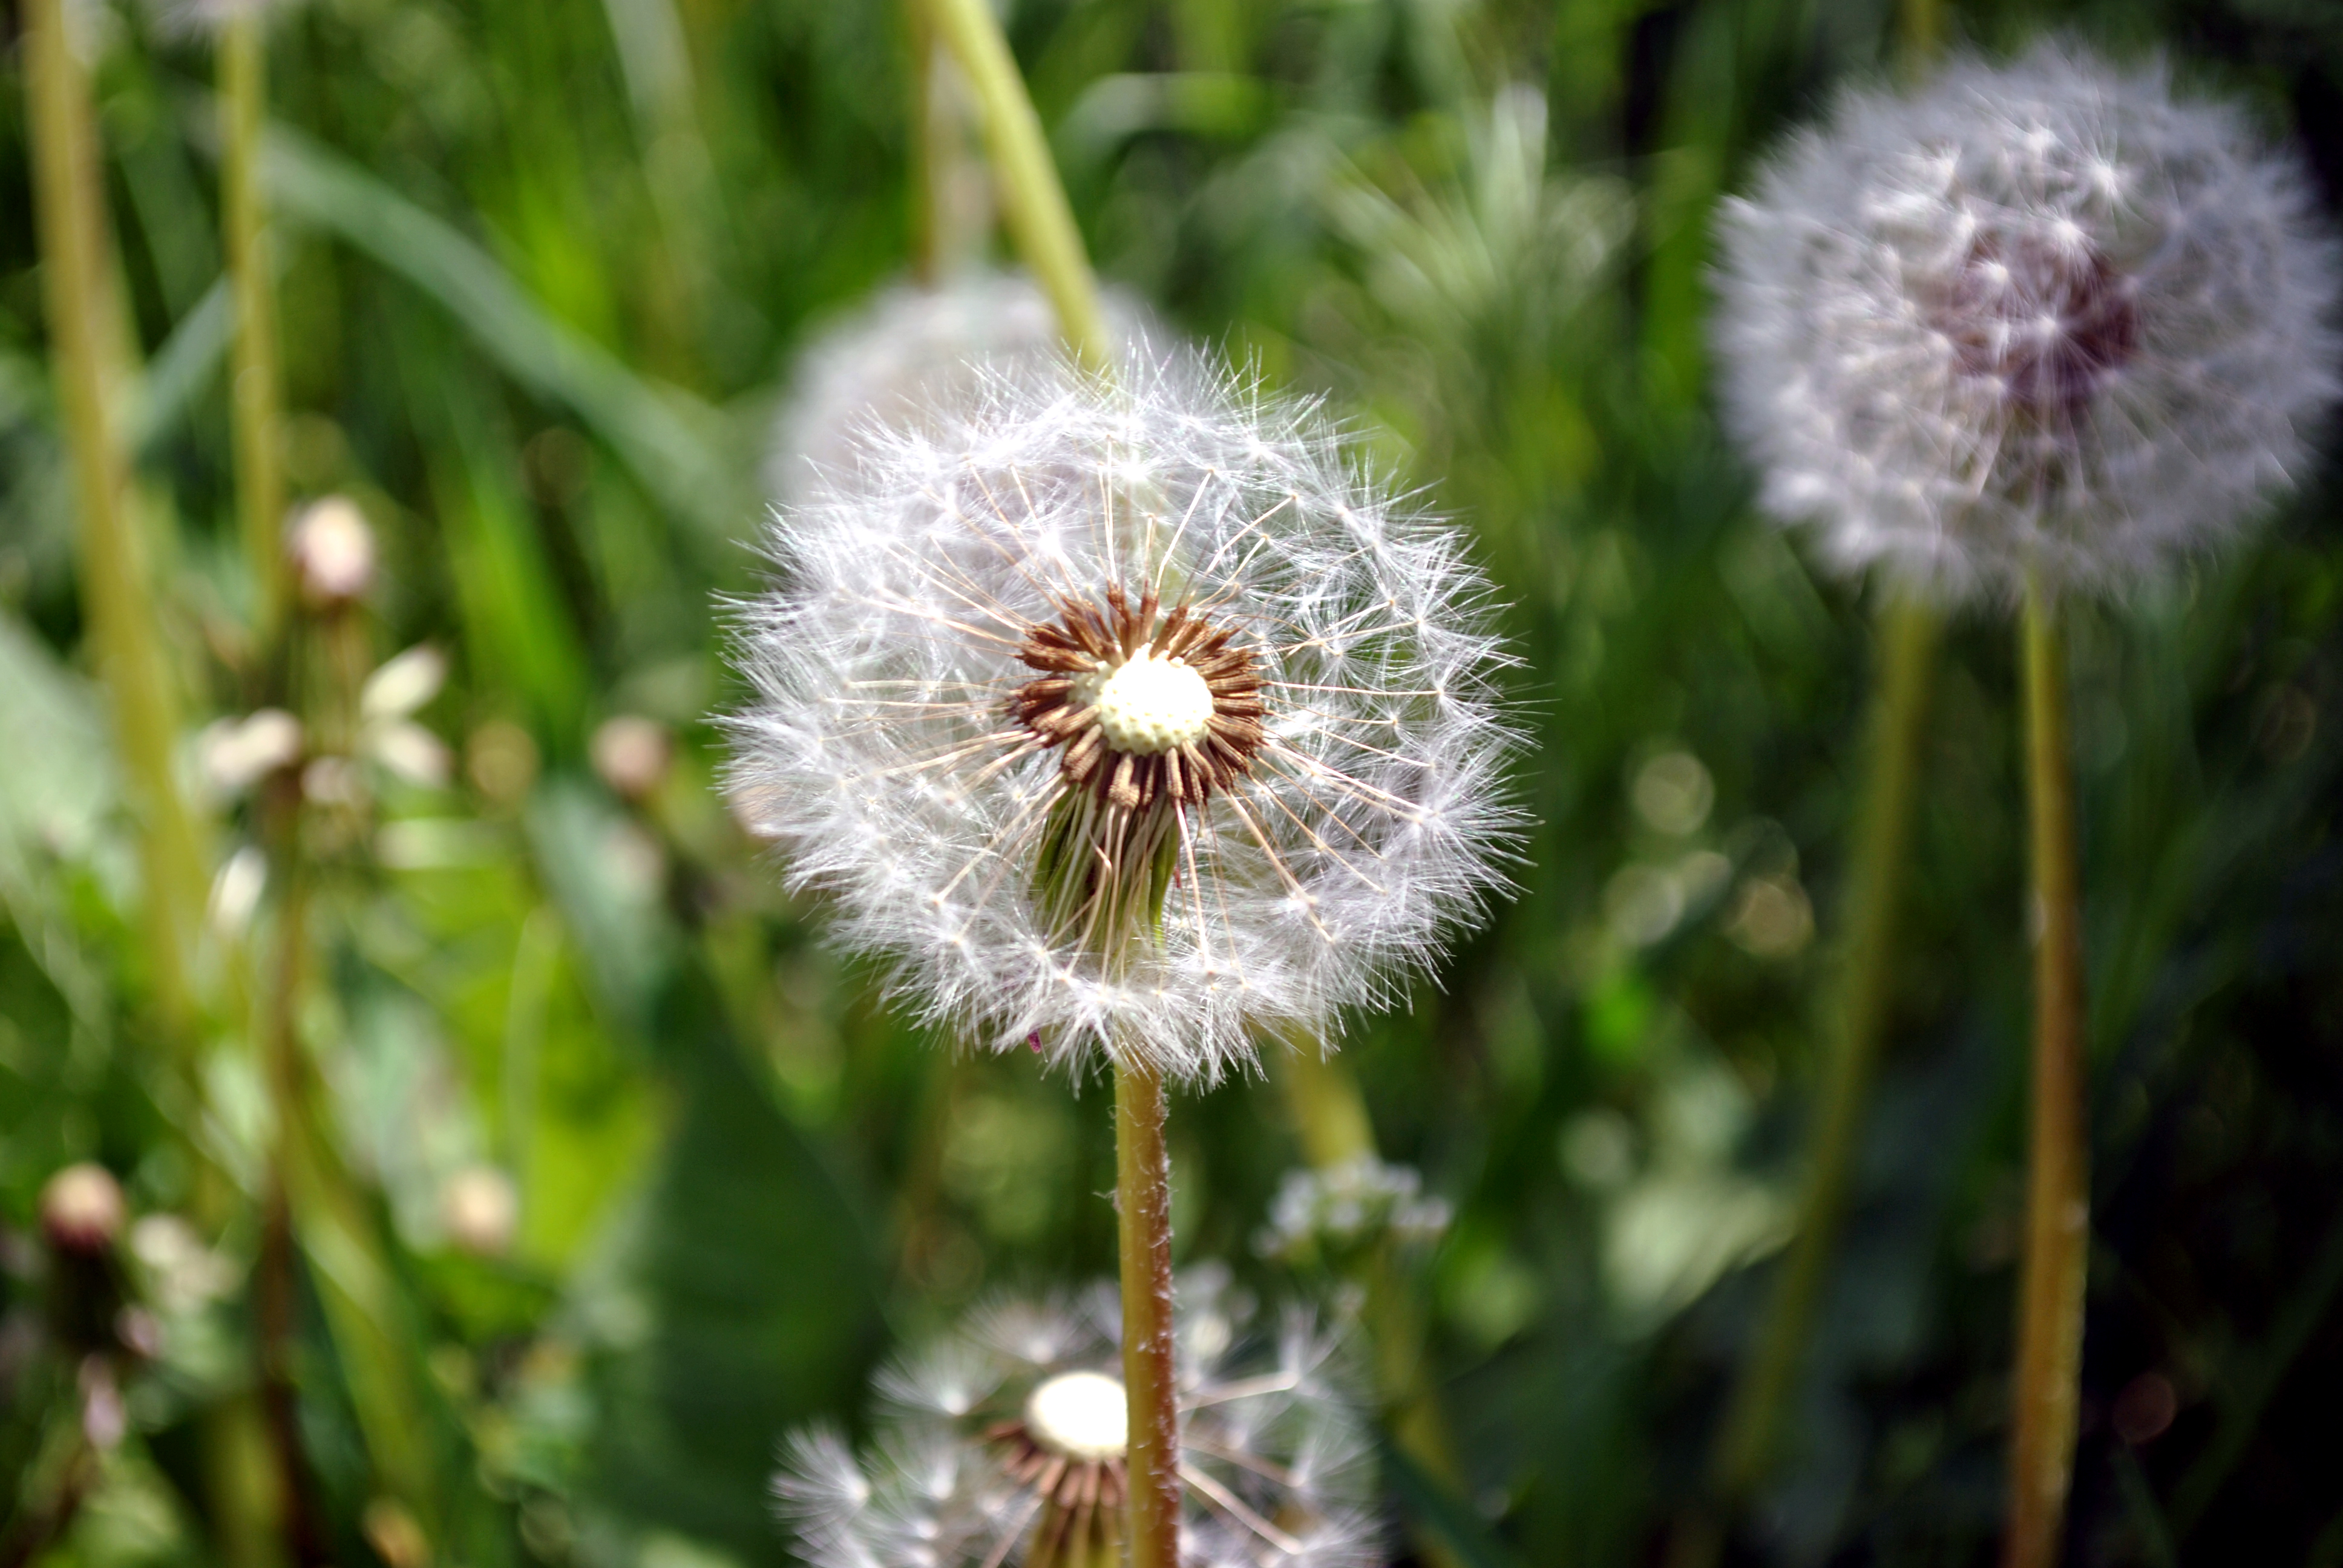
flower, dandelion, flora, plant, close up, spring, crassocephalum, grass, macro photography, plant stem, wildflower